Monkodonja

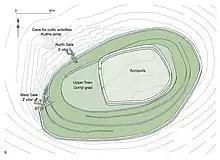
Diagram of the Monkodonja hillfort

Monkodonja is a Bronze Age hillfort located near the city of Rovinj-Rovigno in the Croatian region of Istria. It was occupied between about 1850/1750 and 1500/1450 BC.